Merdeka 118

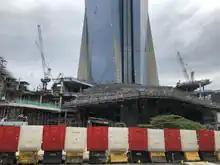

The piling and foundation work for the project was awarded to Pintaras Geotechnics Sdn Bhd. The Permodalan Nasional Berhad shortlisted six groups for various construction jobs: Samsung C&T and UEM Group Bhd; IJM Corp Bhd, Norwest Holdings Sdn Bhd, and Shimizu Corp; Malaysian Resources Corp Bhd and State Construction Engineering Corp; WCT Bhd and Arabtec Construction LLC; TSR Capital Bhd and Daewoo Group; Seacera Group Bhd with Spaz Sdn Bhd, Sinohydro Corp, and Shanghai Construction Group. These companies submitted their bids by 28 January 2015. KONE, a Finnish group, is supplying around 87 elevators and escalators for the project.